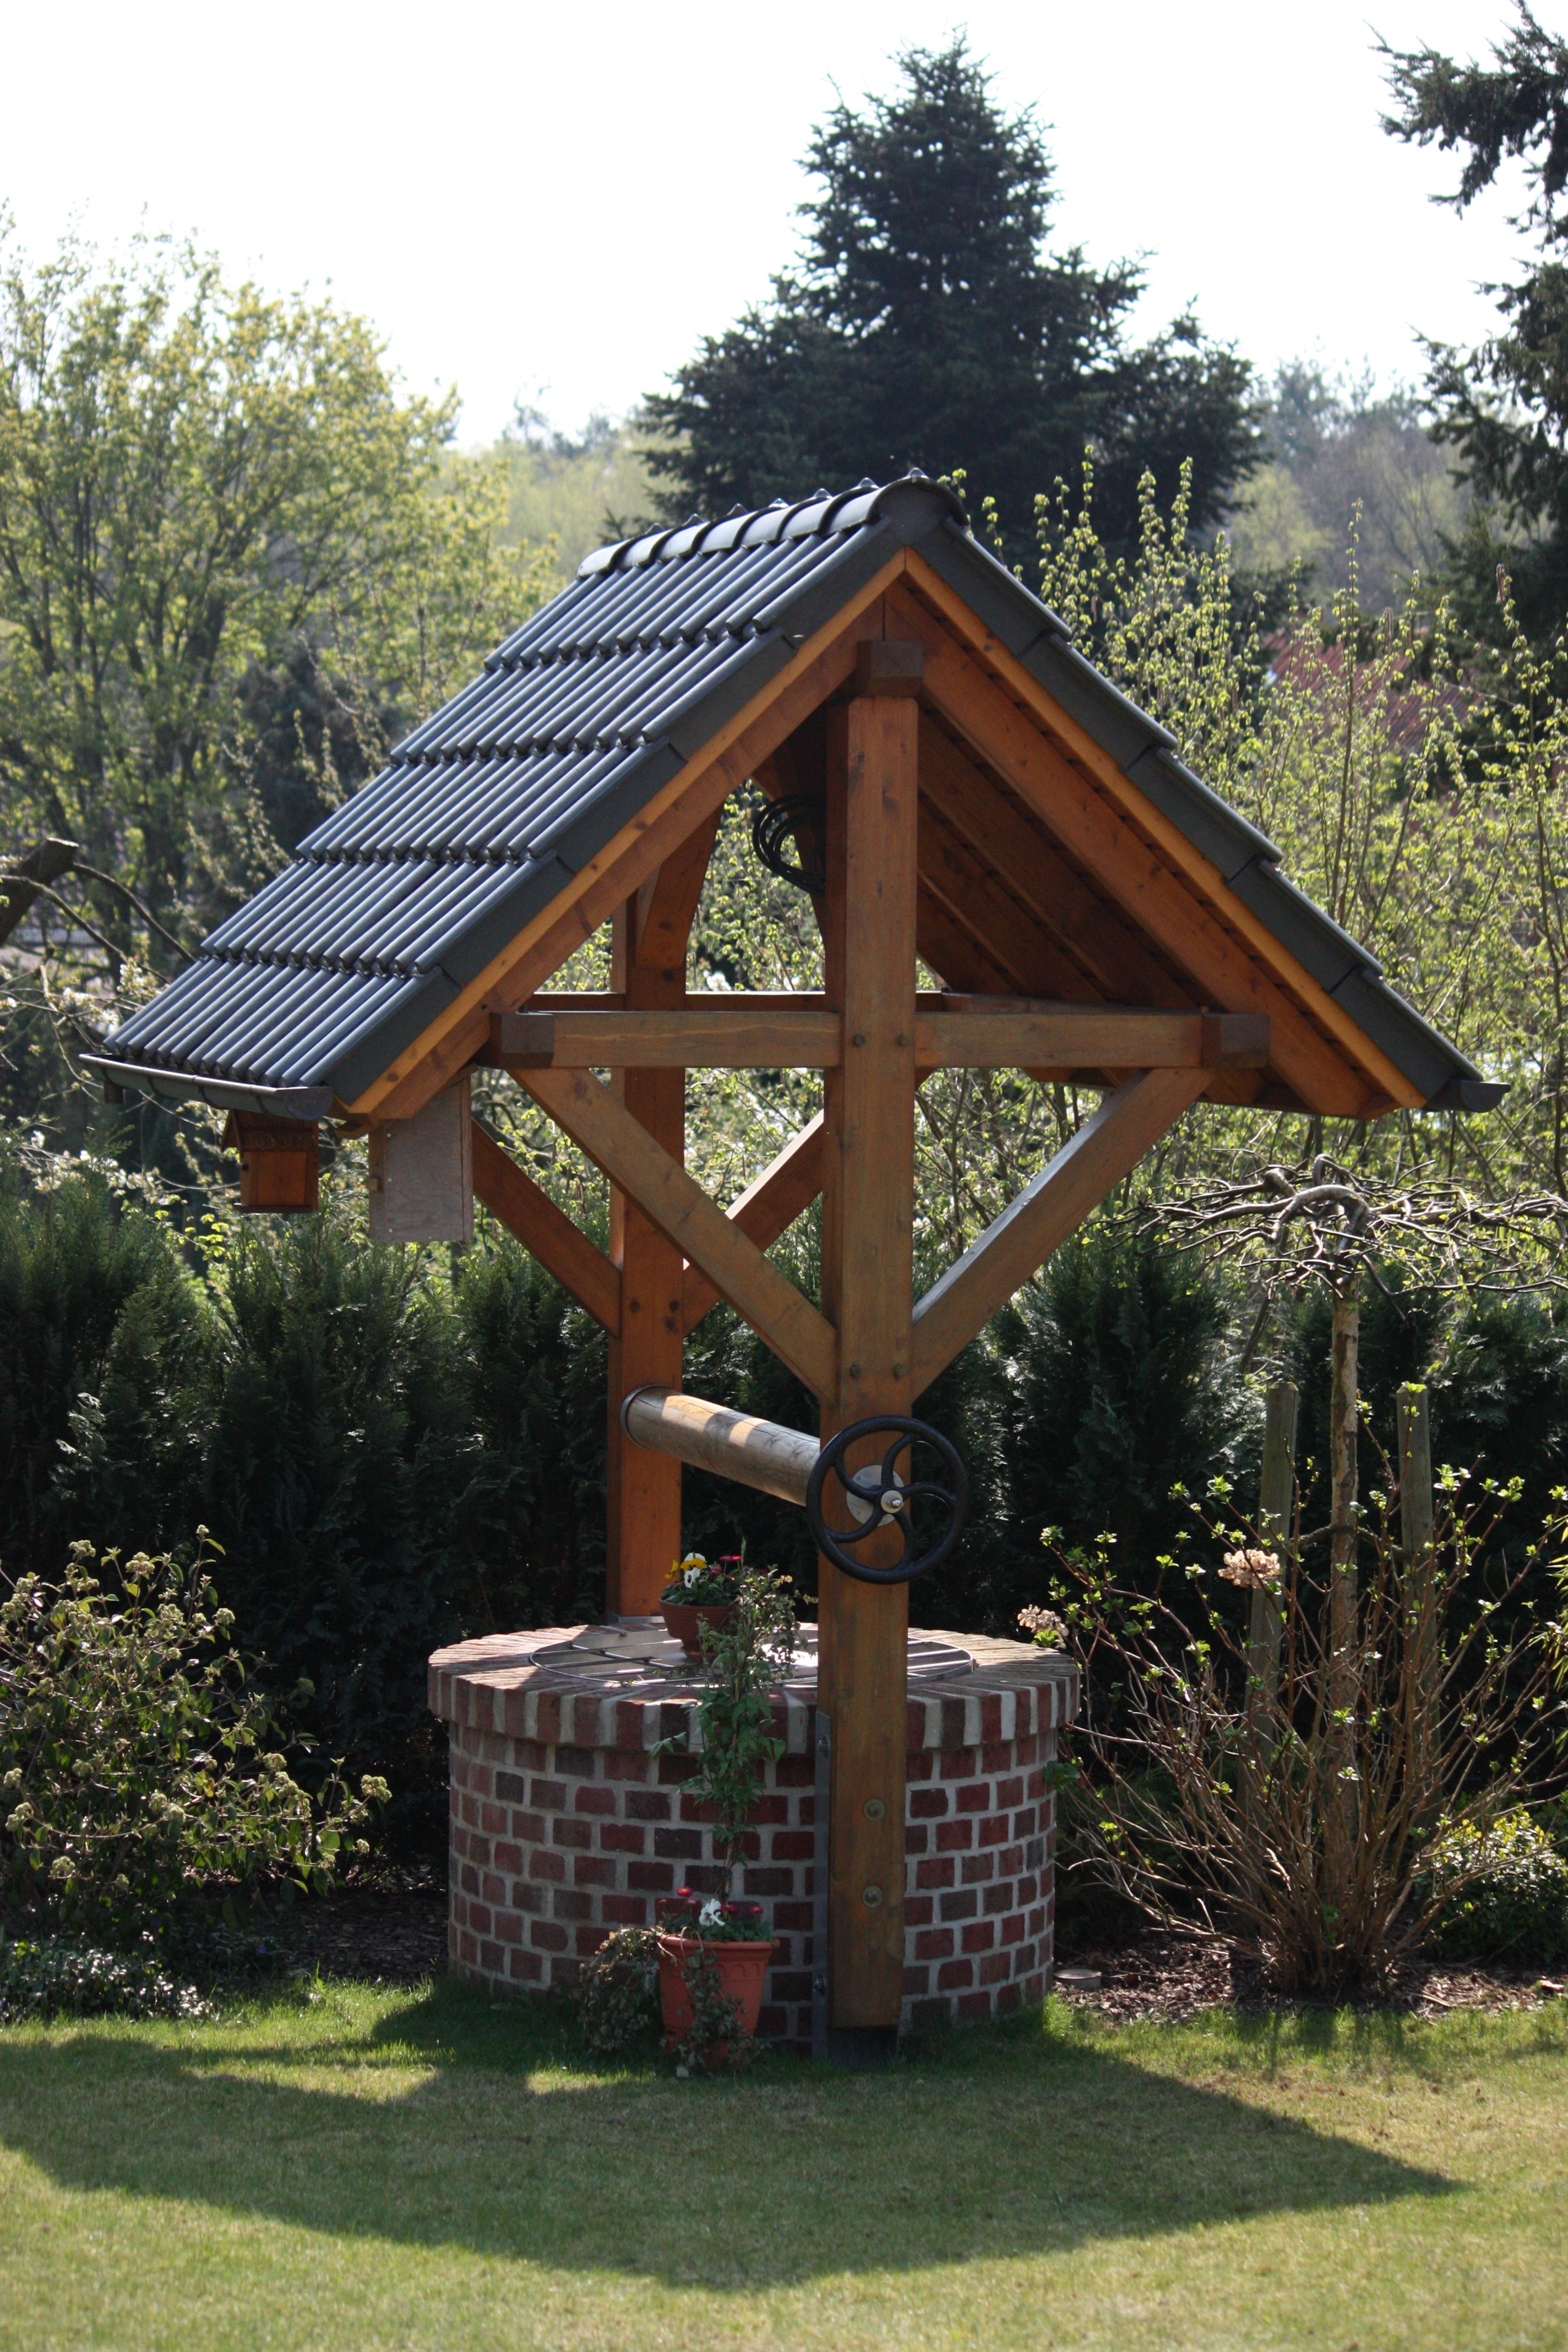
stone, cottage, gazebo, garden, pavilion, fountain, gartendeko, garden design, outdoor structure